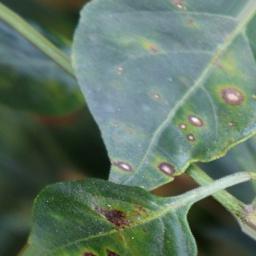
Label: cercospora